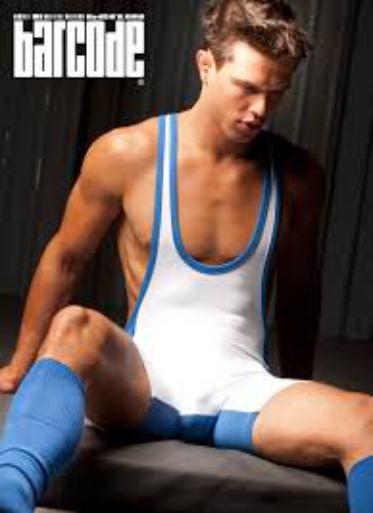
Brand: Barcode Berlin
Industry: Clothes